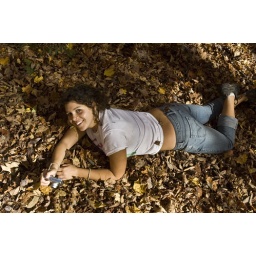
We got shooed out of the forest by a guy wearing a bright orange shirt. Apparently, it's dear season.